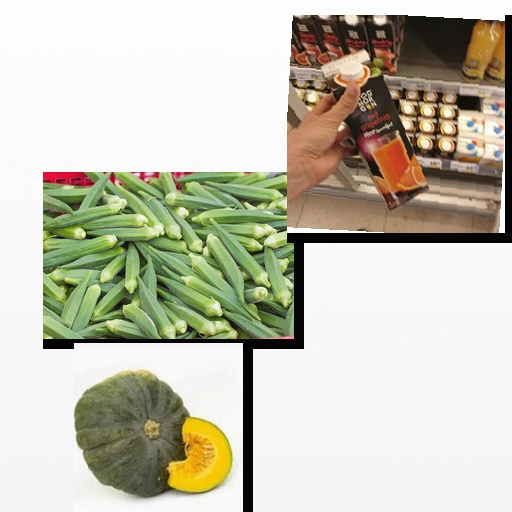
Food items: okra, pumpkin, red_grapefruit_juice